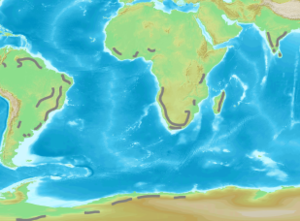
Ceintures montagneuses liées à l'orogenèse pan-africaine.
Une montagne est une forme topographique de relief positif, à la surface de planètes telluriques, et faisant partie d'un ensemble — une chaîne de montagnes — ou formant un relief isolé. Elle est caractérisée par son altitude et, plus généralement, par sa hauteur relative, voire par sa pente. Il n'existe toutefois pas de définition unique de ce qu'est une montagne, terme apparu entre le Xᵉ et le XIIᵉ siècle, et de nombreux régionalismes coexistent pour décrire les formes de relief. Elle peut désigner à la fois un sommet pentu et une simple élévation de terrain, comme une colline, aussi bien que le milieu dans son ensemble. Les montagnes prennent en effet des formes très diverses en fonction des processus qui mènent à leur orogenèse : des escarpements de marges continentales et rifts en domaine extensif, aux chaînes de collision et plissement, en passant par les phases de subduction créant des volcans de type explosif en arcs insulaires ou le long de cordillères, sans oublier le volcanisme de point chaud de type effusif ni les intrusions mises au jour par l'érosion.